Merthyr Tydfil railway station

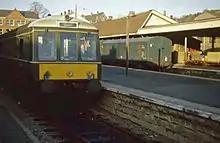
Merthyr Tydfil station in January 1968, before its first relocation

The first station in Merthyr was opened by the Taff Vale Railway on 21 April 1841 in Plymouth Street. This was the second stage of the building of the main line from Navigation House (later Abercynon). The station was closed on 1 August 1877, when all Taff Vale passenger traffic was diverted to the Great Western Railway station at Merthyr High Street.